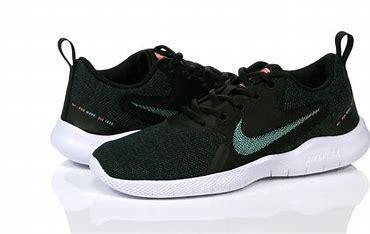
Brand: Nike
Model: Flex Experience Run 10